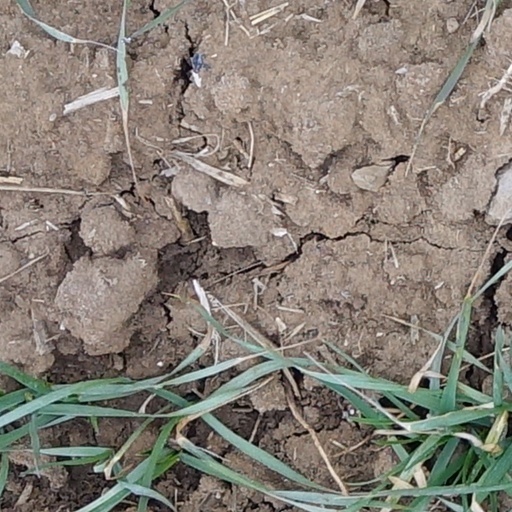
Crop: wheat